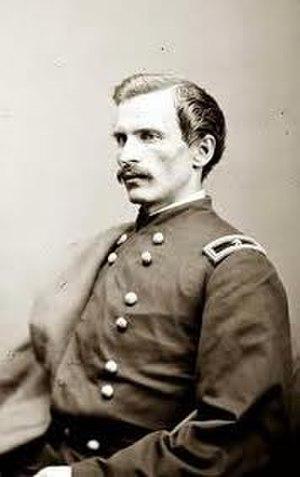
Henry Alanson Barnum est un officier de l'armée des États-Unis de la guerre de Sécession et un récipiendaire de la plus haute distinction militaire des États-Unis, la médaille d'honneur.